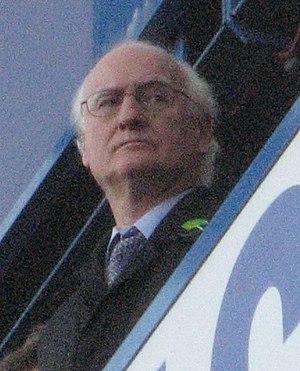
Bruce M. Buck, né en mars 1946, est un avocat américain. Il est président du Chelsea Football Club et le cofondateur du cabinet d'avocats Skadden, Arps, Slate, Meagher & Flom. Ses domaines de pratique sont les fusions et acquisitions européenne, finance des projets et des marchés financiers.